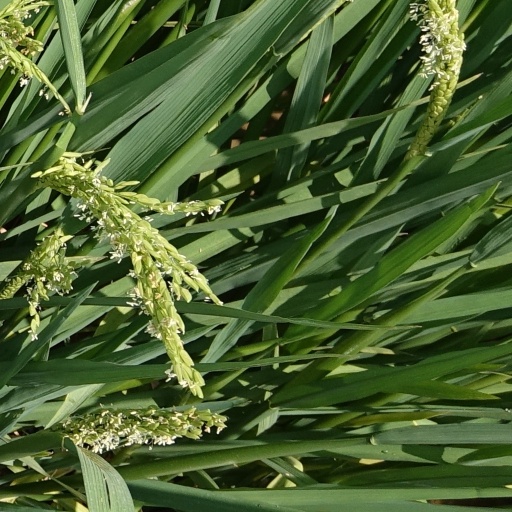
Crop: rice